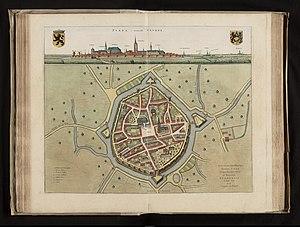
Furnes est une ville néerlandophone de Belgique située en Région flamande dans la province de Flandre-Occidentale.